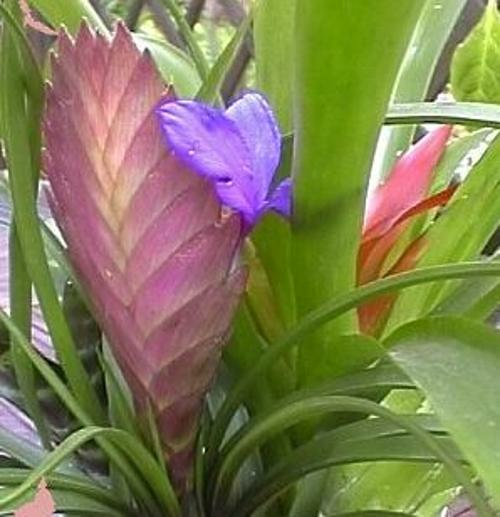
Flower: ball moss